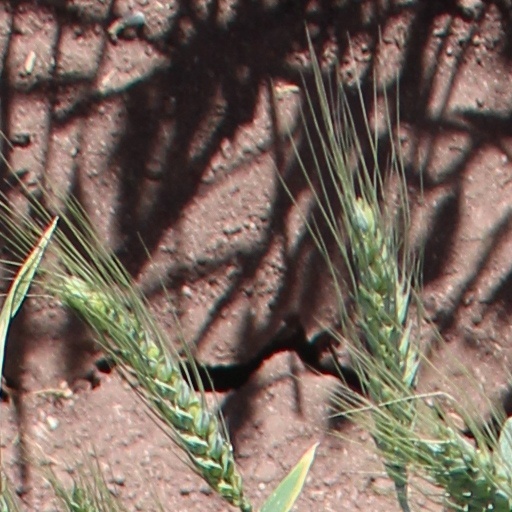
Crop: wheat